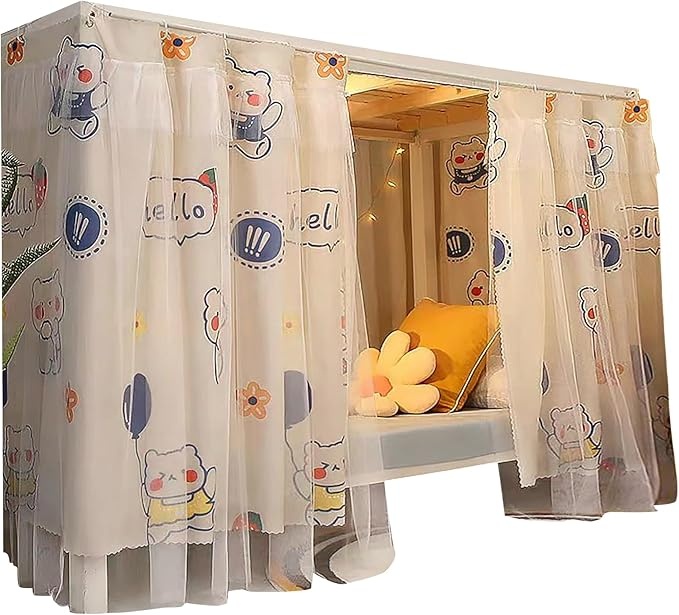
Hoce Bunk Bed Curtain Gauze Bunk Bed Curtains Drapes with Lace Privacy Dorm Bed Canopy for Bottom Twin, 2 Panels
About This Material: Inner layer is polyester cloth with cute printing, outer layer is beautiful soft white gauze. Cloth is of medium thickness, can black out approx 50% lights. Not too flimsy or not too thick, soft, breathable, and durable Package includes: 2 * Bed Curtain panel + 2 * 8 Hanging Rings + 2 * 2.5m Rope. Each panel measurement 115*200cm/ 45.2*78.7in (H*L), Recommend for bottom bunk bed width 1m or less & length 2m or less. Can cover front and two sides Beautiful Privacy Curtain: Super cute and beautiful curtains, looks much more pretty than single layer curtain, will give your bunk bed a more beautiful appearance, and creates you a better sleeping environment. It will also separate out and protect your own private room Easy Install：Nice to use at home and dorm. Very easy to install - Tie rope to bed frame, than hang curtains on rope. You can do it yourself in a few minutes. Wash Guide: Machine wash or hand wash, hang to dry. No color fading. Please kindly note gauze and curtain are sewn together, they are not detachable 100% Satisfaction Guarantee: We promise 30 days quality guarantee after delivered. If you have any problem when use the product, please feel free to contact us directly for help, replacement, or refund Overview Brand : Hoce Material : Fabric Color : Sayhello Style : Modern Shape : Square
Category: Home & Garden > Linens & Bedding > Bedding > Bed Canopies